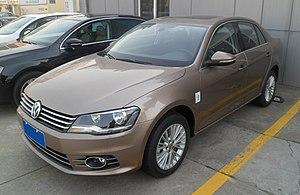
La Volkswagen Bora, est un modèle d'automobile Volkswagen chinois produit par FAW-Volkswagen dans les usines de Changchun. Elle est lancée en 2010 et remplace dès sa sortie la Volkswagen Bora Classic.